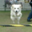
Label: dog